Gasværksvej

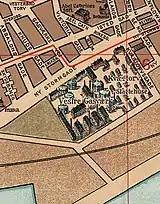
Gasværksvej and the Western Gasworks seen on a map detail from the 1890s

In 1853, it was decided to build Copenhagen's first gasworks on Kalvebod Beach. Gasværksvej, which was projected at the same time, was made extra wide to secure good access to the new installation. The gasworks started operations on 4 December 1857. It closed in 1927 and was replaced by the White Meet-Packing District.